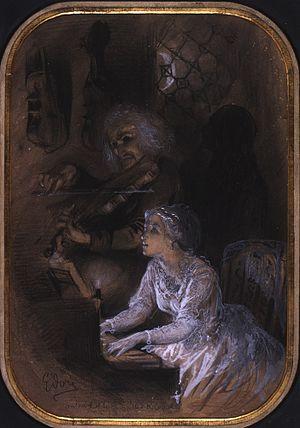
Autre titre